Question: Please indicate a possible affordance area of the throw_frisbee that can be used for holding
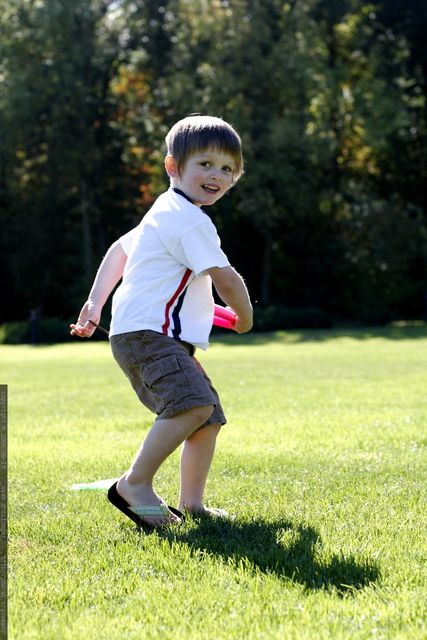
Answer: [184.556, 288.5, 249.963, 344.722]